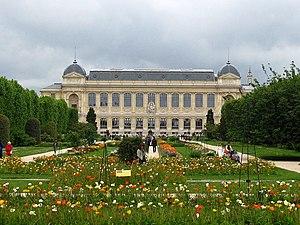
La grande galerie de l'Évolution du Muséum national d'histoire naturelle au Jardin des plantes, à Paris. Tiếng Việt: Gian trưng bày về quá trình tiến hóa của Bảo tàng Lịch sử tự nhiên, Paris, Pháp